New Jersey Route 13

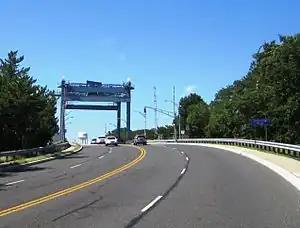
Heading westbound onto the Lovelandtown Bridge, which is most of Route 13's alignment

By 1960, the usefulness of the Lovelandtown Bridge came into question. The New Jersey State Highway Department felt that the bridge was structurally safe and able to support up to 20 tons (18.14 tonnes). However, local officials felt the bridge was unsafe, especially for vehicles such as school buses. Additionally, the bridge, which was supported by wooden pilings, was starting to fail and erode. The expected failure occurred during the Ash Wednesday Storm of 1962 on March 5, when the storm and tides on the Intracostal Waterway wiped out a section of the bridge. A temporary structure to replace the bridge opened in May 1962.